70th anniversary of the People's Republic of China

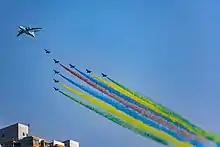
KJ-2000 and J-10s started the flypast formation

The Central Military Band of the People's Liberation Army of China is composed of 1,321 musicians. The head and chief commander is Zhang Haifeng. For the first time, the military orchestra used military instruments such as military numbers, long ceremonies, and timpani drums during the National Day military parade. In this military parade, a total of 28 pieces of music were played, such as "March of the Steel Torrent", "Chongshang Yunxiao", "Honor to the Horn", "Divided Horn", etc. 12 of which are classic marches and 16 are new pieces. On National Day, there were a total of 50 rehearsals for the parade and mass parade, including 25 military parades and masses. The mass parade will also join the 2,100 adult choirs, 400 children's choirs from the Central Radio and Television Station Galaxy Junior Television Art Troupe and the 130 National Percussion Orchestra, claiming to be the world's largest "square concert".